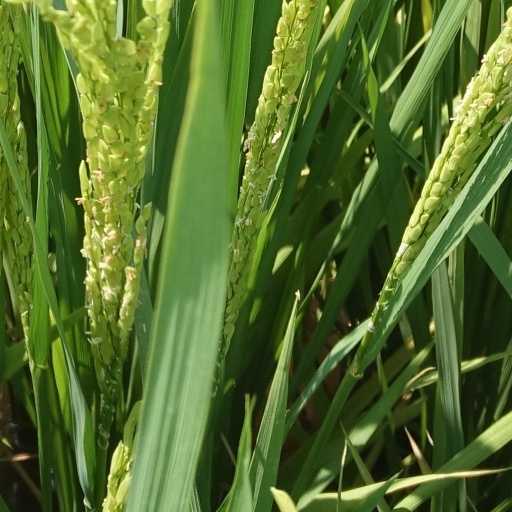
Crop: rice